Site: brandenburg
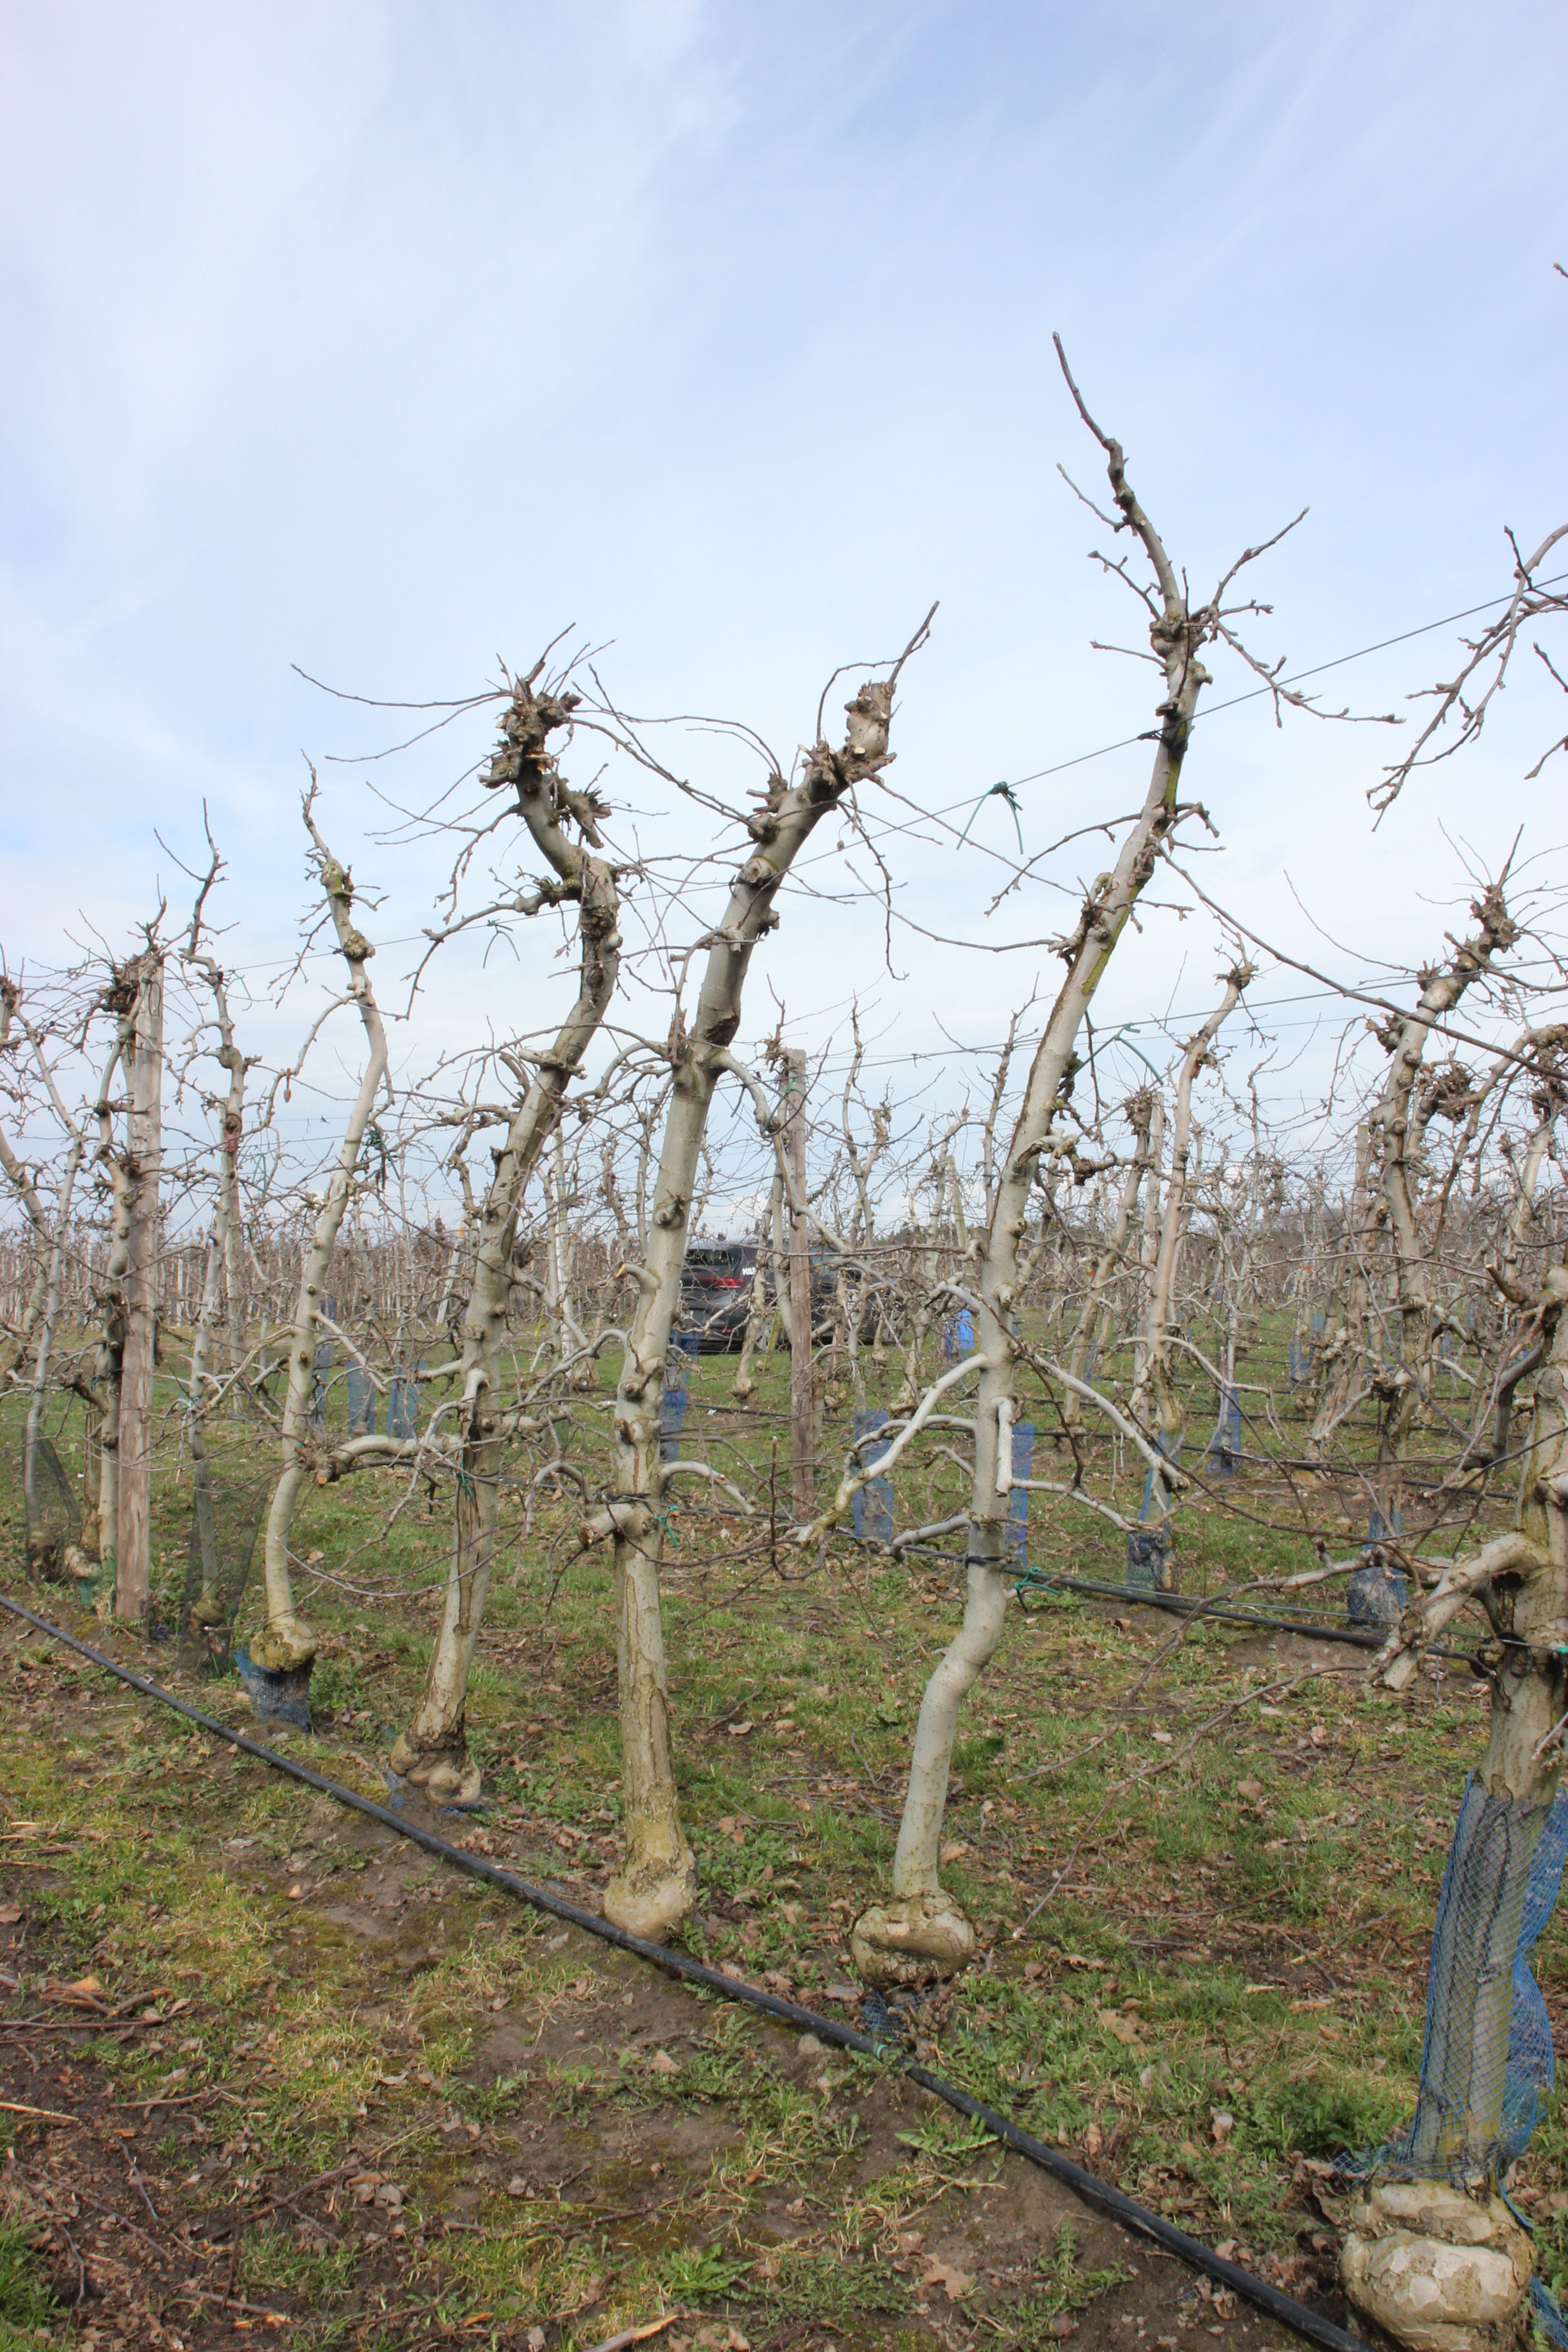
Growth stage (BBCH 01): Bud development